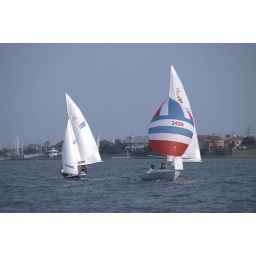
Clear Lake, Texas Wednesday sail boat races in 2005